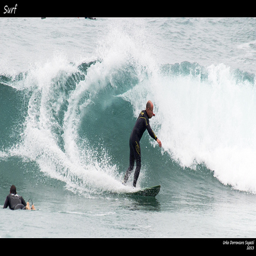
A man surfing a wave in a full wet suit.
A man is surfing a wave in the ocean.
A surfer riding a wave back to the shore
A man surfs a wave while another surfer paddles out into the ocean.
Two men surfing, one is on the way out and the other is surfing in on a wave.